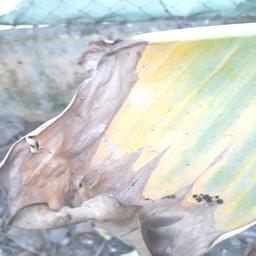
Label: POTASSIUM DEFICIENCY